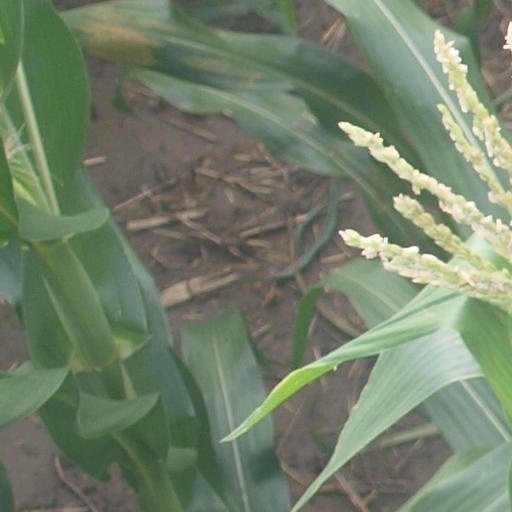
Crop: maize; corn